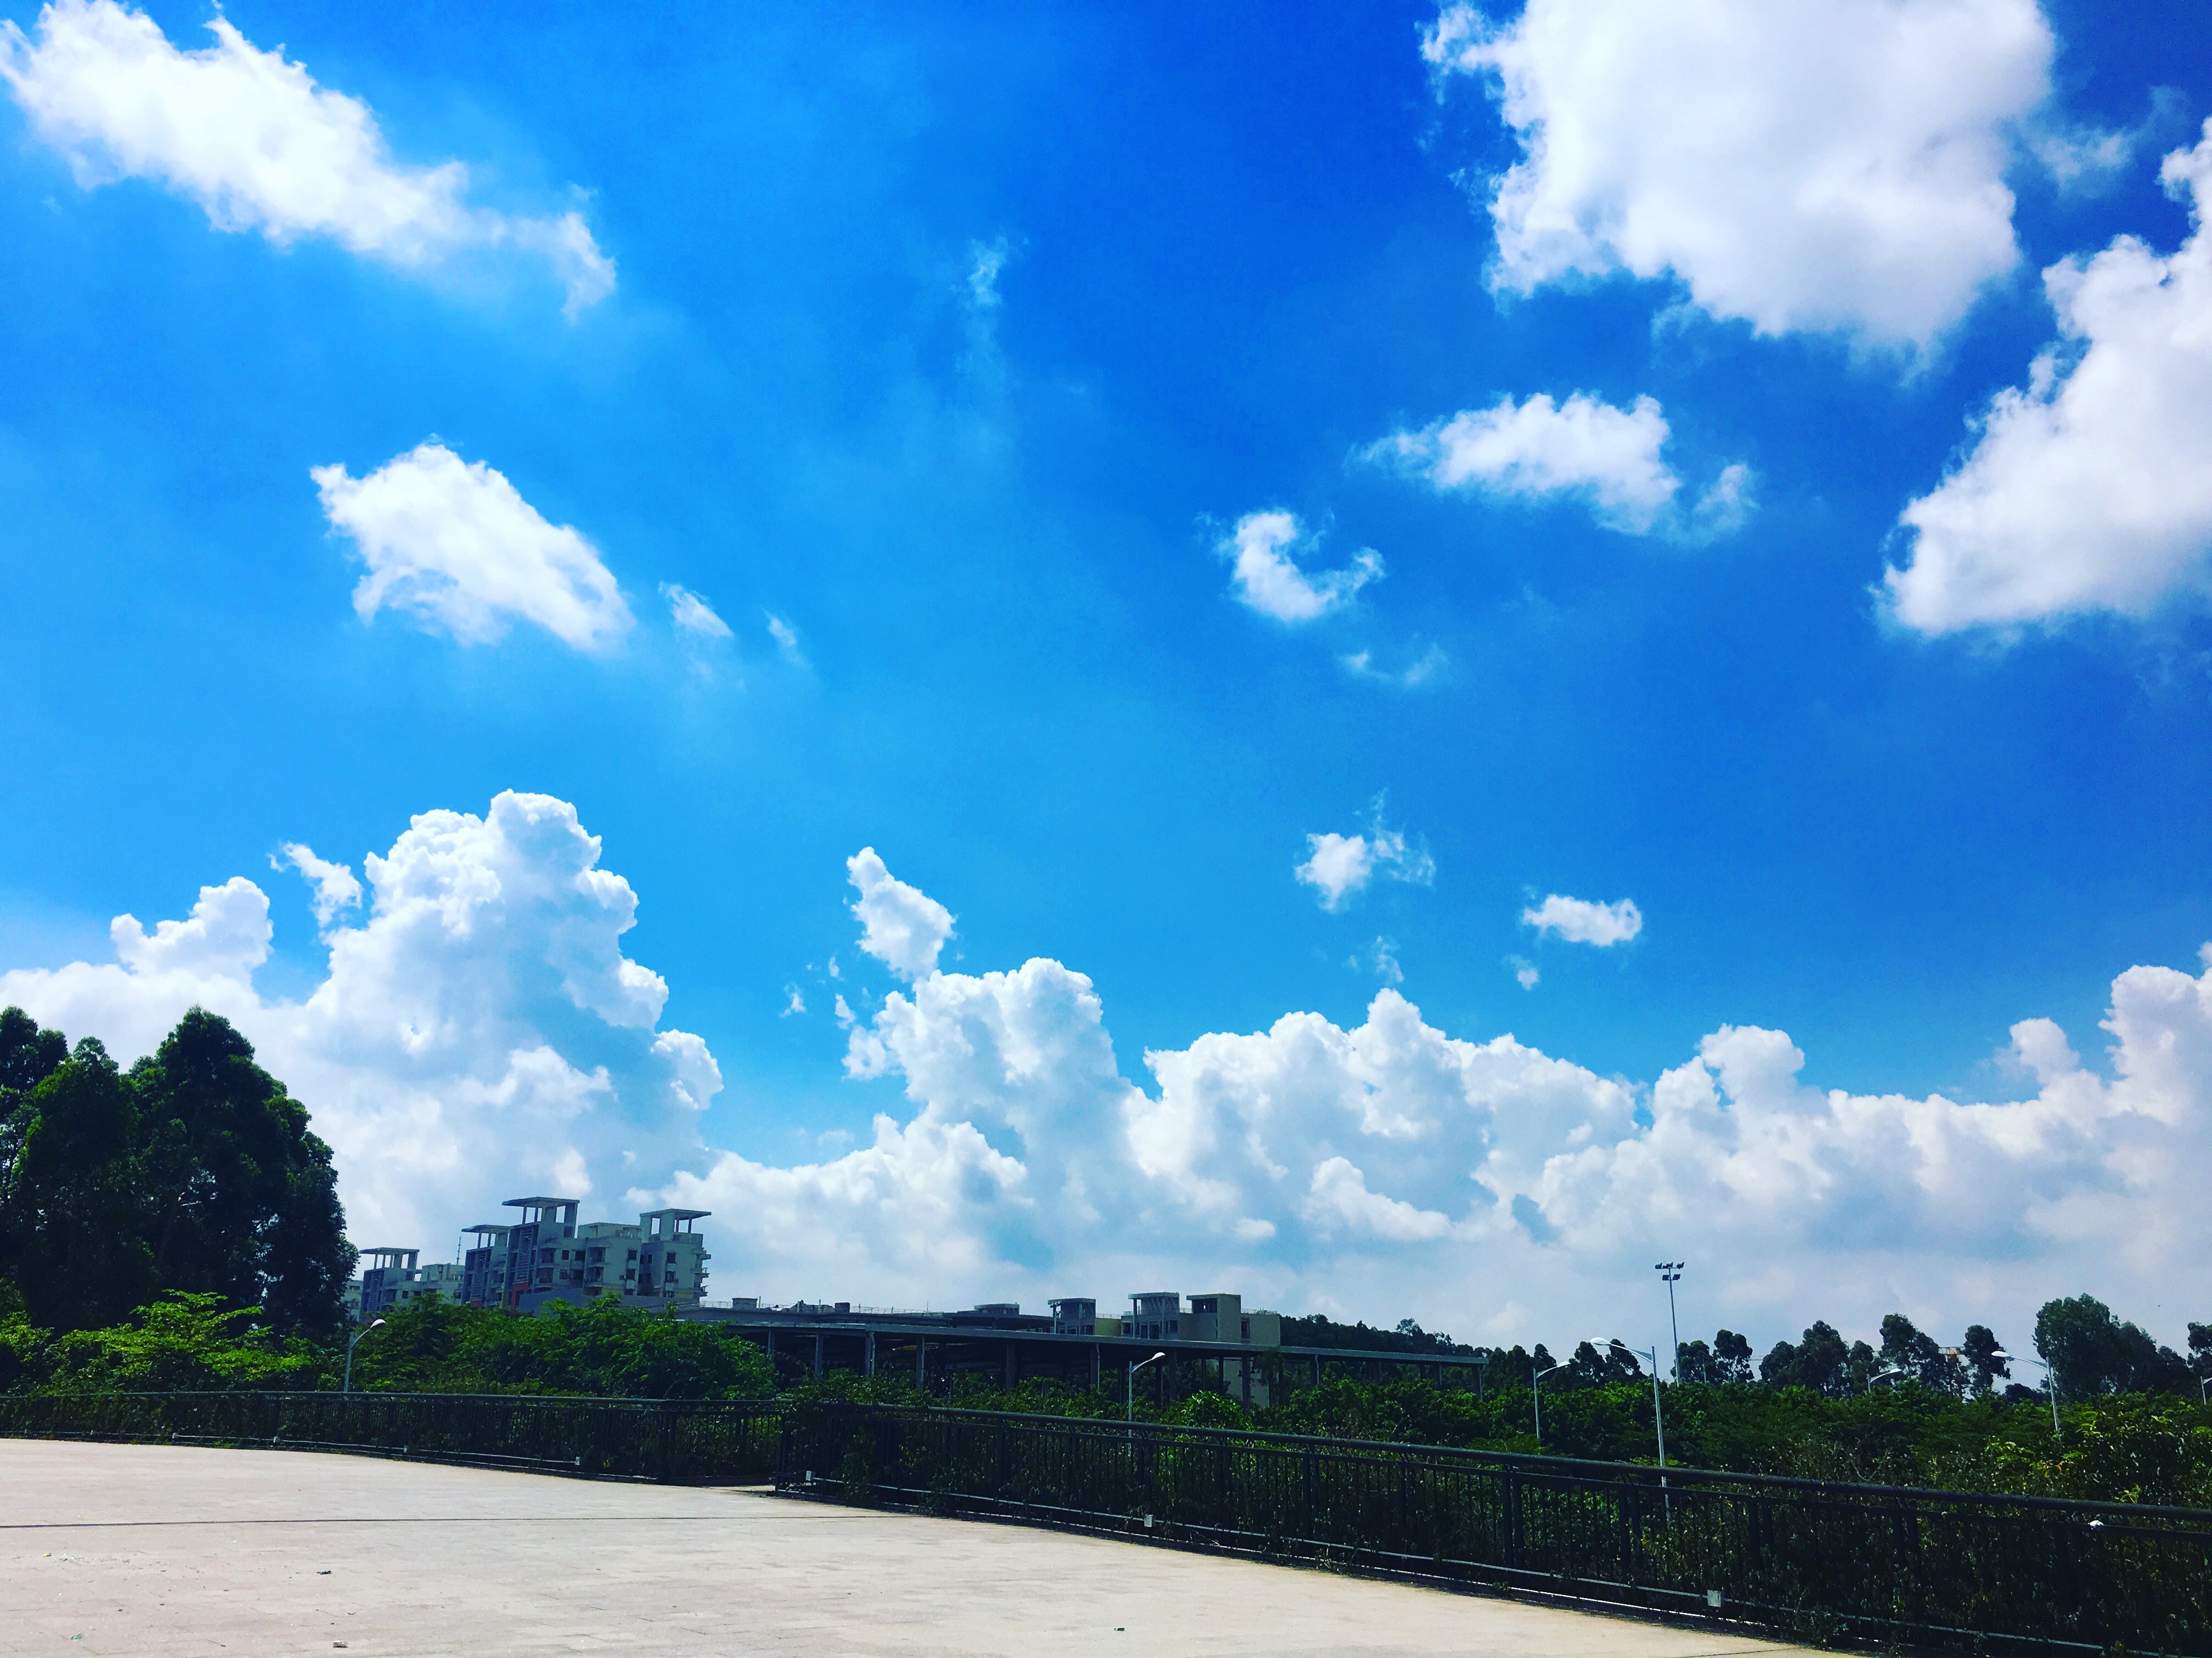
grass, horizon, cloud, sky, field, sunlight, highway, cumulus, plain, rural area, meteorological phenomenon, residential area, atmosphere of earth